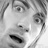
Emotion: surprise